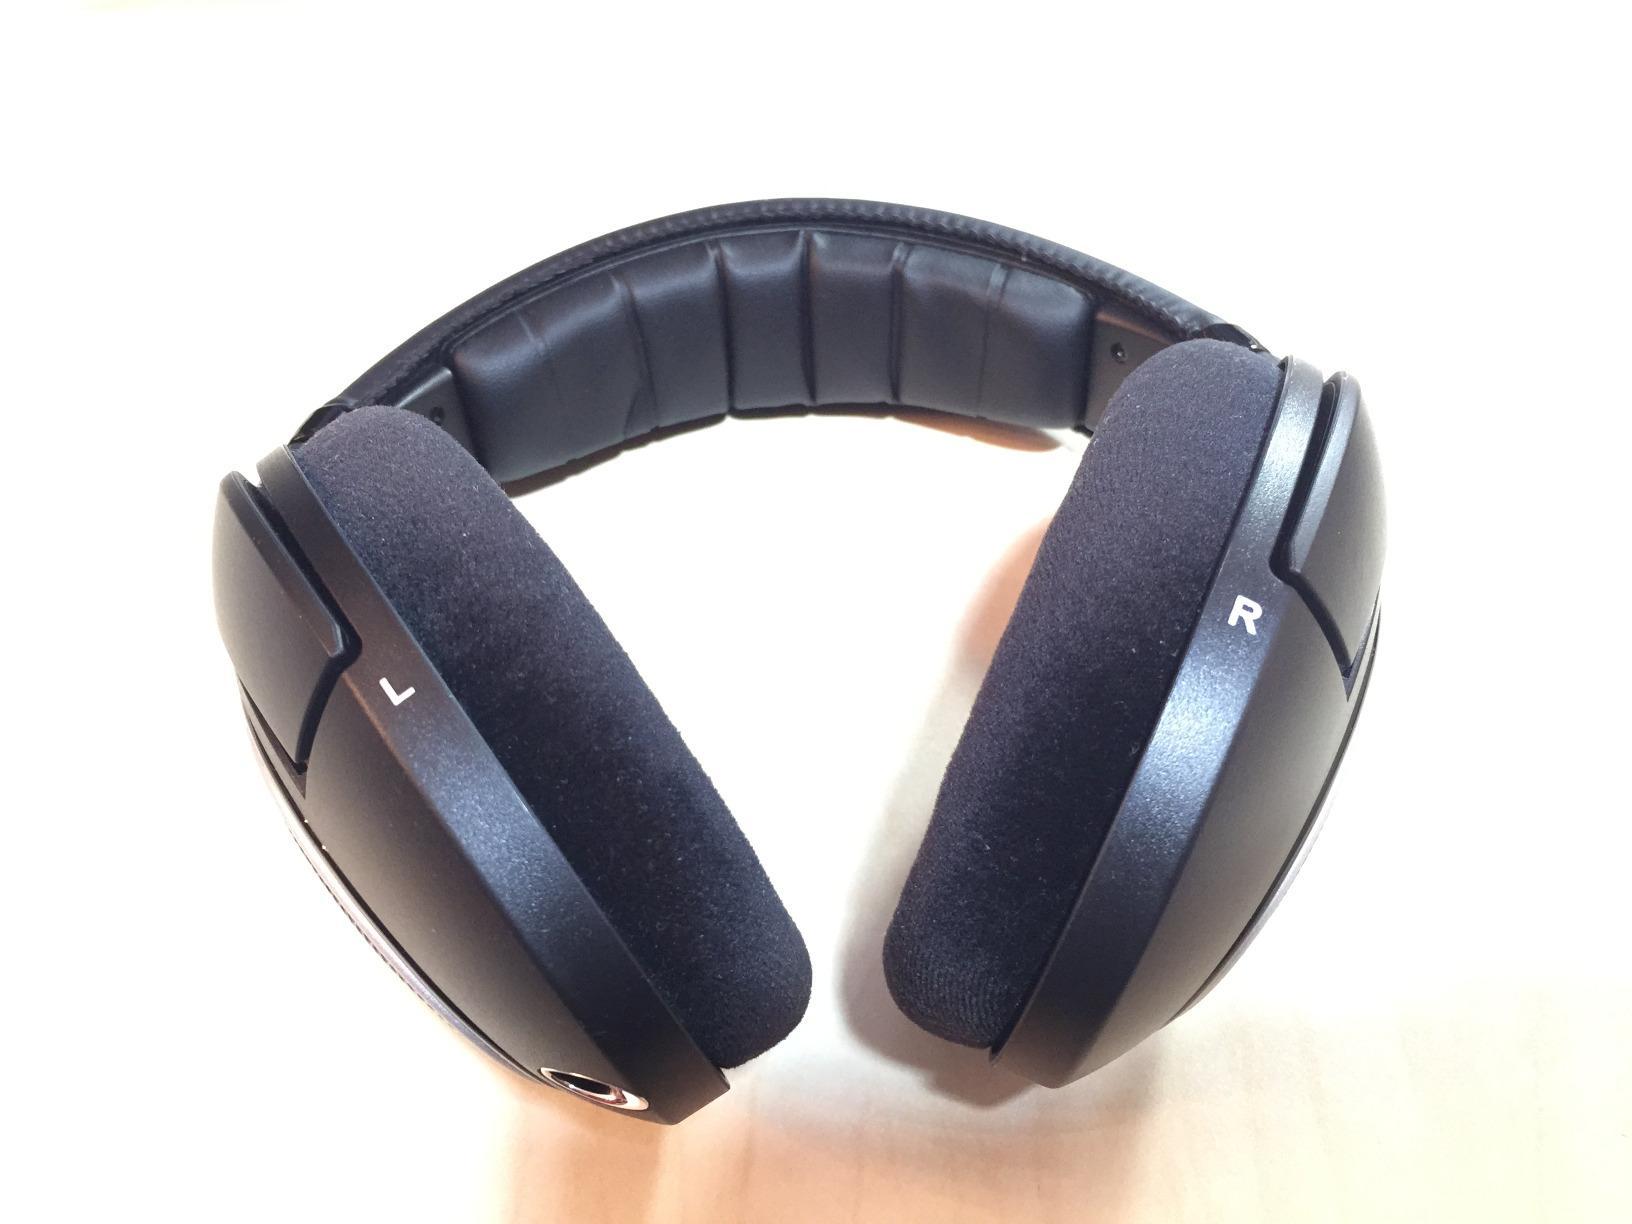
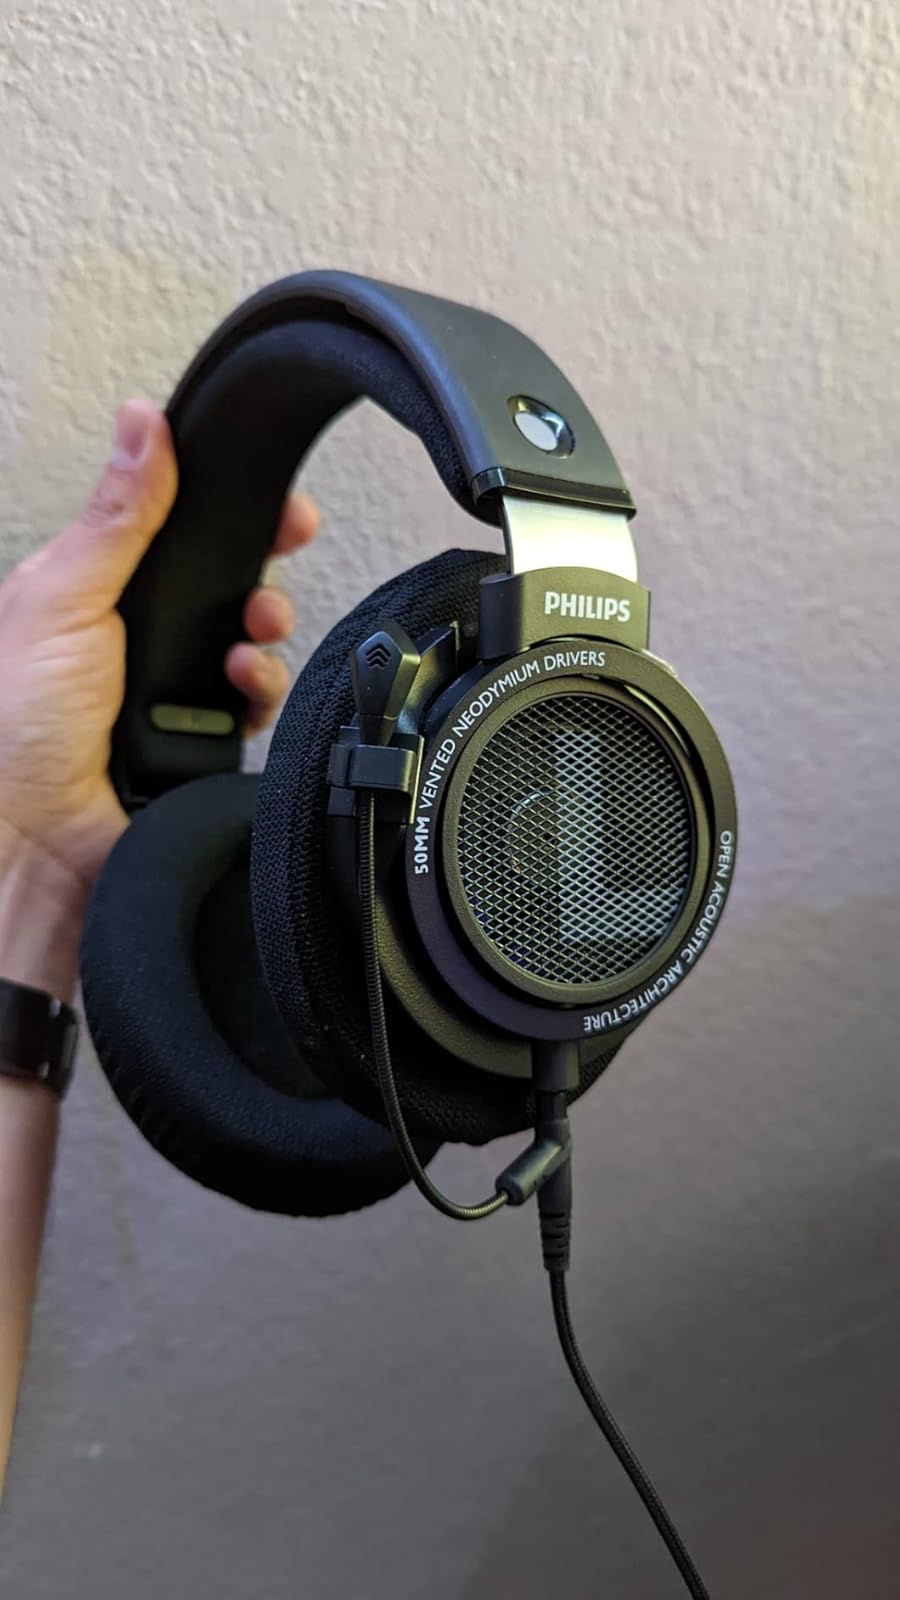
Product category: headphones
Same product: no